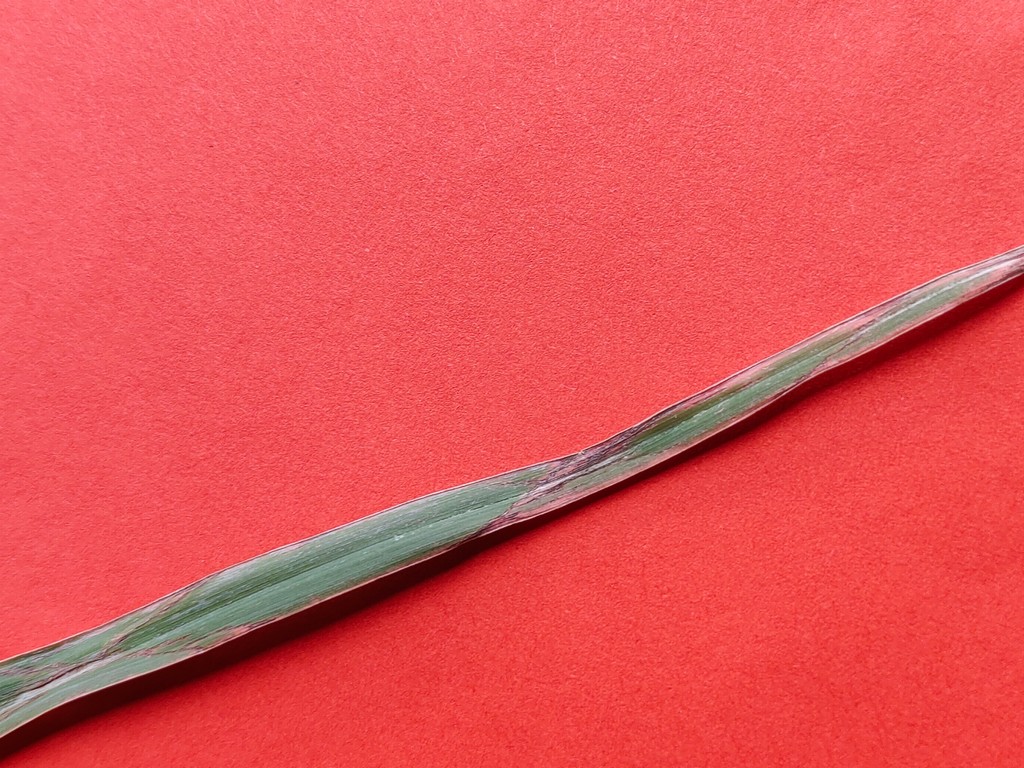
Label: Unhealthy